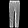
Label: Trouser